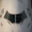
Label: airplane